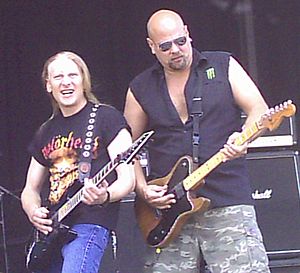
Metal Church
Metal Church er et amerikansk thrash metal-band der blev stiftet i 1984 i Aberdeen, Washington under navnet Shrapnel. Bandet blev stiftet da thrash metal stadig var ved at udvikle sig. David Waynes vokal på albummene Metal Church og The Dark lignede de growls der blev brugt af europæiske døds- og black metal-bands i 1980'erne bare med en mere skinger stemme.